Sleaford

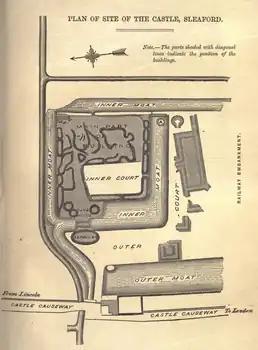

There is little evidence of continuous settlement between the late Roman and Anglo-Saxon periods but the Saxons did establish themselves eventually. South of the modern town, a 6th- to 7th-century cemetery has been uncovered with an estimated 600 burials, many showing signs of pagan rites. The now-ruined church at Old Sleaford has been discovered and excavations of the market place have uncovered Anglo-Saxon remains from the 8th–9th centuries, indicating some form of enclosure with domestic features.